Giuseppe Mazzola

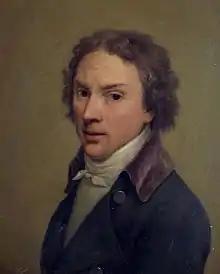
Self-portrait of Giuseppe Mazzola (1748-1838)

Giuseppe Mazzola (December 5, 1748 – November 24, 1838) was an Italian painter born in Valduggia.